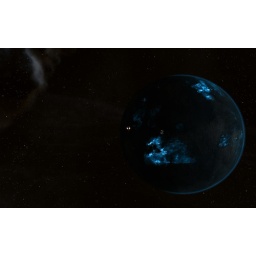
Me and my mate's ships sitting in space by a plasma planet.